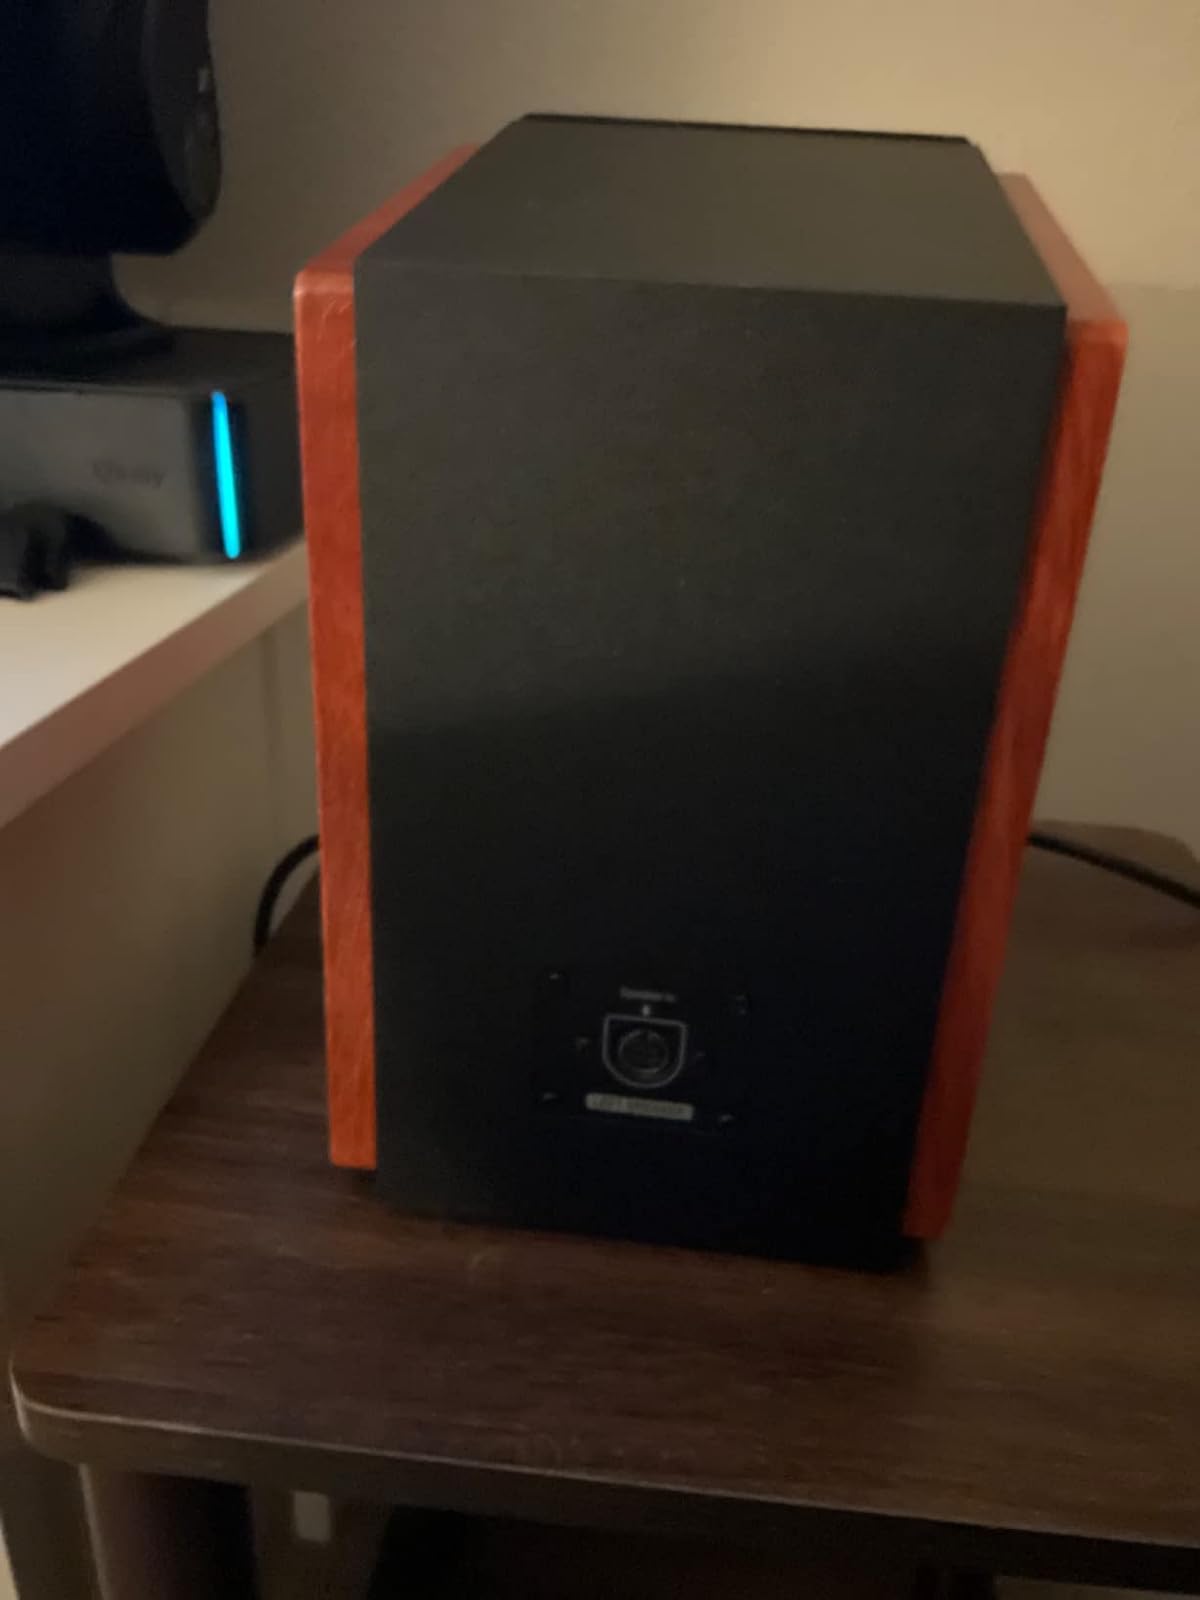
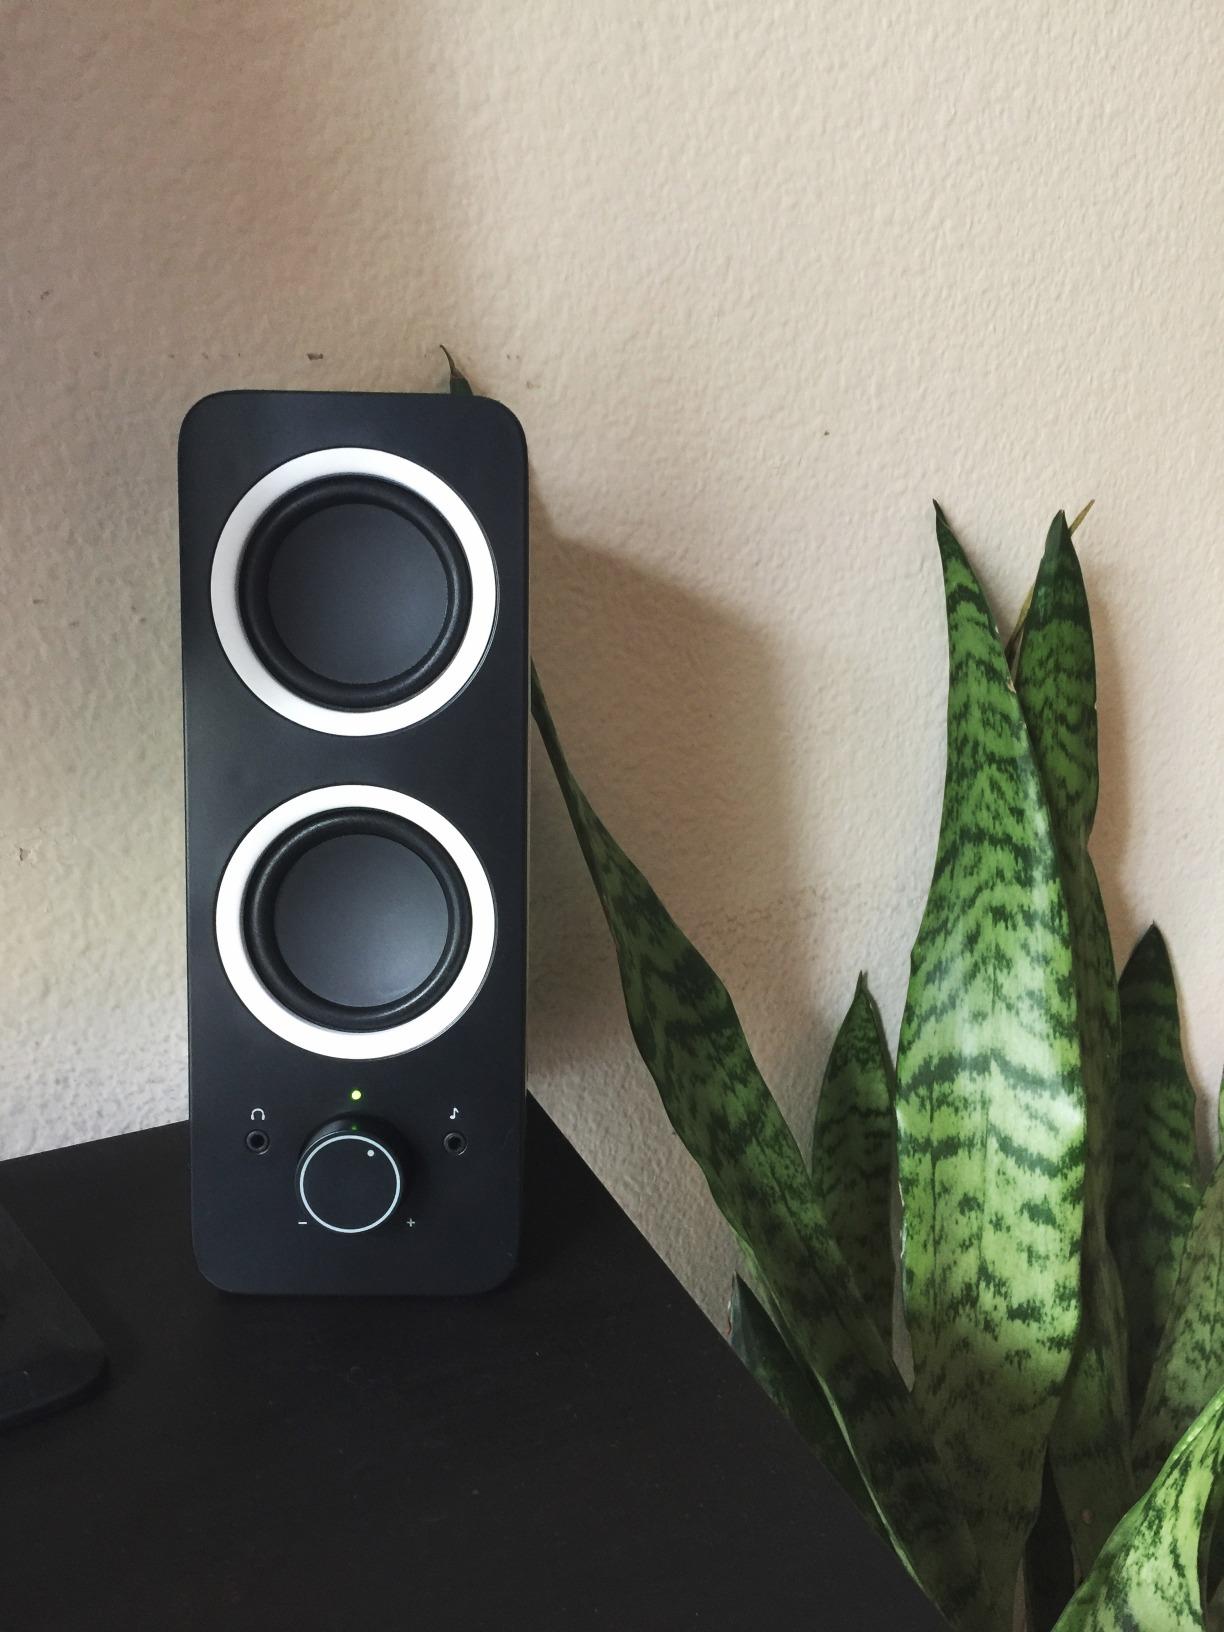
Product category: speaker
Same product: no